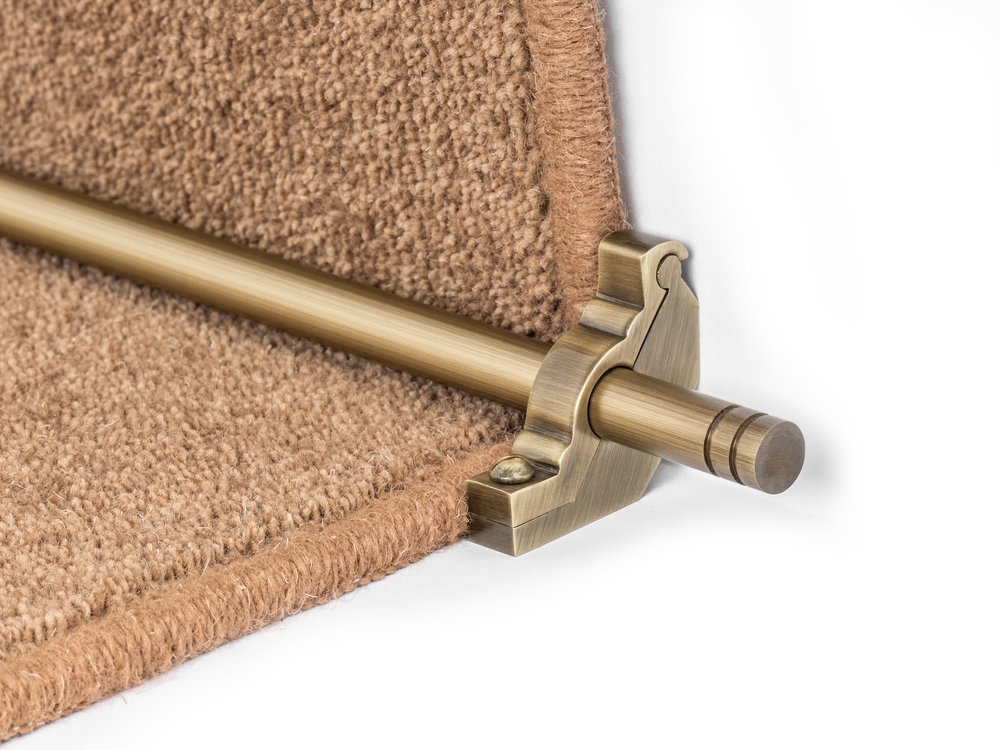
Premier Woburn Antique Brass
solid core Premier range of stair rods are the finest available anywhere in the world. Our Premier range stair rods are the epitome of quality and style. They are manufactured using traditional methods - the finial is lathed onto the rods, meaning every rod is one piece, made to measure and unique. The rods are then polished and lacquered to the highest standard. Diameter 12.5mm
Brand: Bliss Flooring
Category: Hardware > Building Materials > Staircases > Curved Staircases